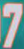
Number: 7